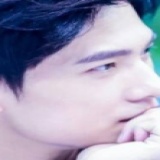
diễn viên Lý Hoành Nghị